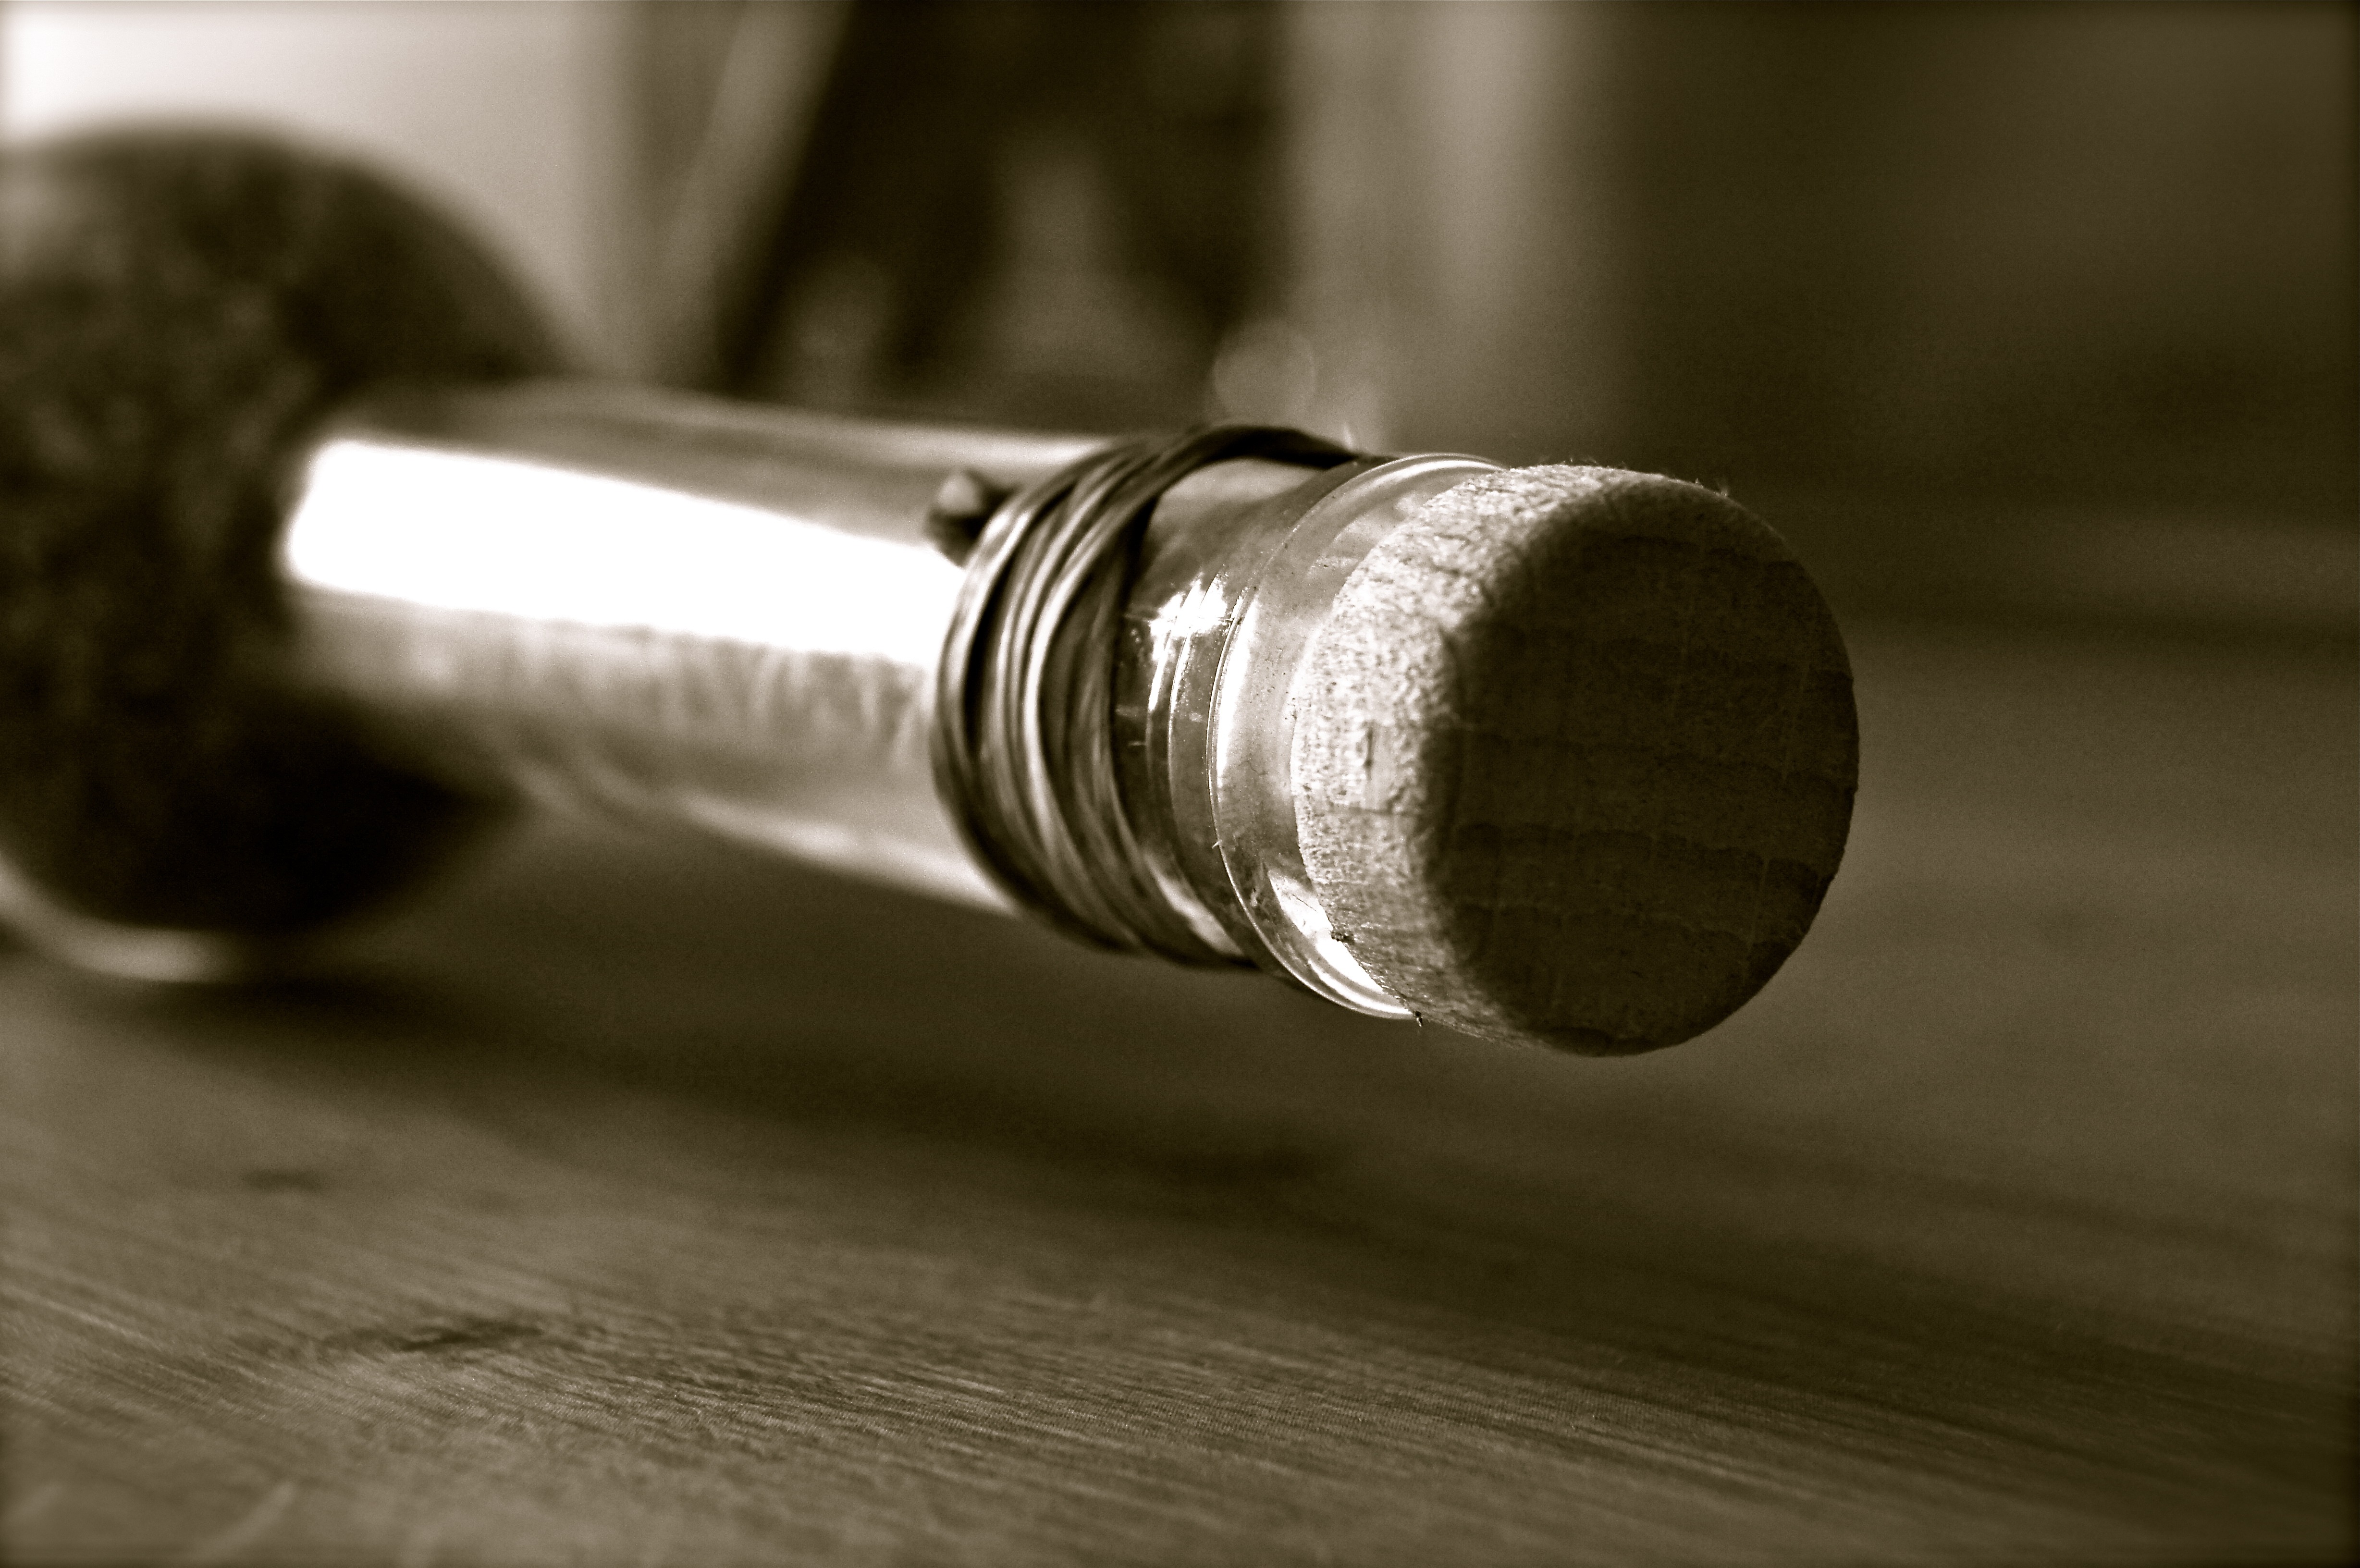
light, wine, white, glass, old, food, metal, kitchen, bottle, black, eat, cook, close up, cork, liqueur, oil, delicatessen, noble, macro photography, oily, bottleneck